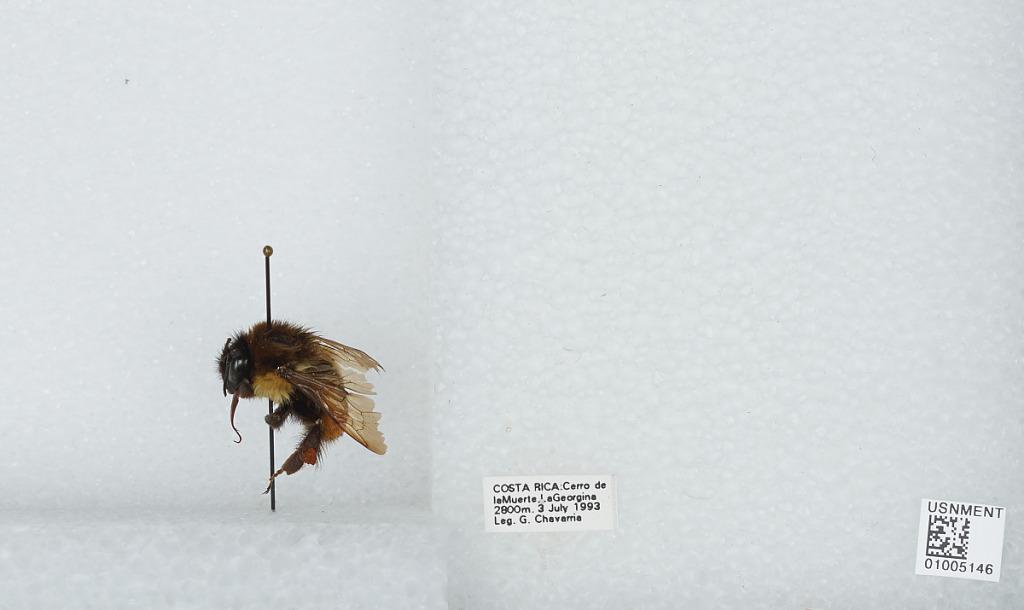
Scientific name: Bombus (Pyrobombus) ephippiatus (Say)
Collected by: G. Chavarria
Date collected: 1993-7-3
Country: Costa Rica
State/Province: San Jose
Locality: Cerro de la Muerte, La Georgina
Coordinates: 9.5583, -83.7239